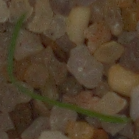
Label: loose_silkybent